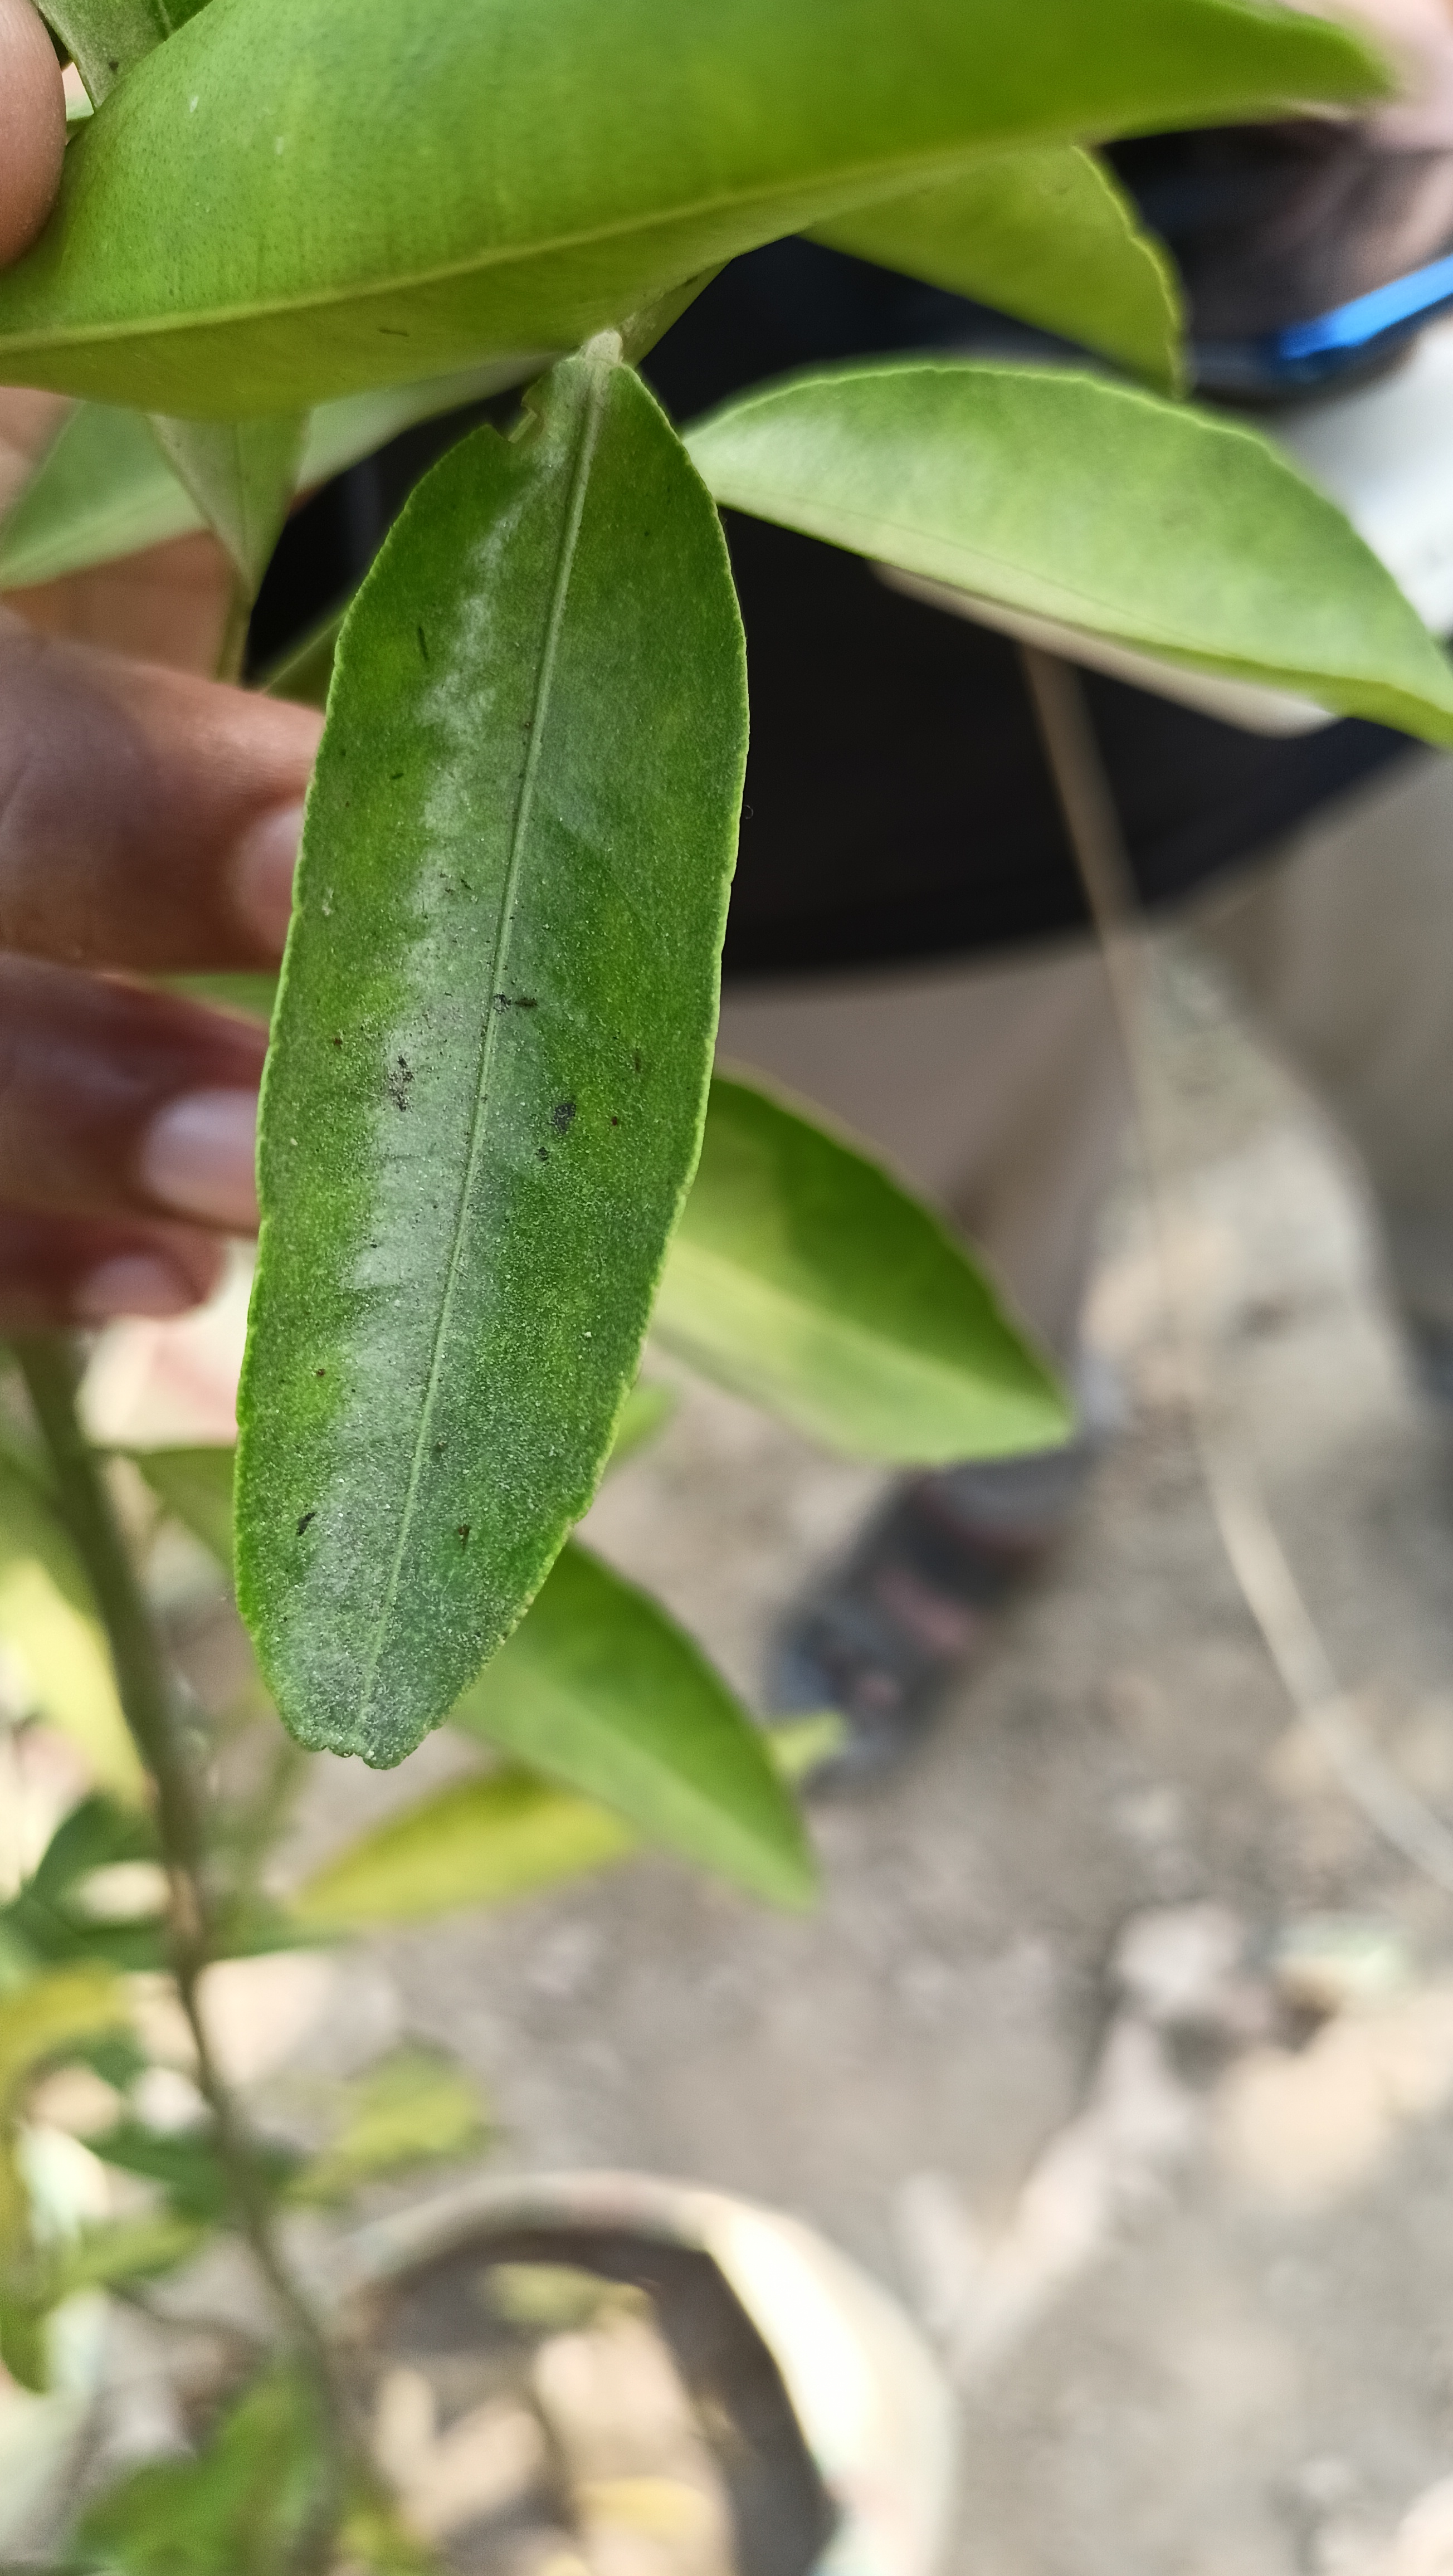
Mandarin leaf variety: Mandaring